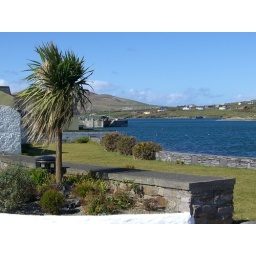
A palm tree in the town of An Caladh, just over the bridge from Valencia Island.